Sungang railway station

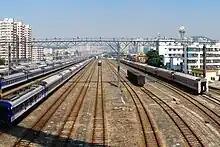
Some of the tracks at Sungang station in December 2010

Sungang railway station, formerly "Shenzhen North railway station," is a freight station in Luohu District of Shenzhen, Guangdong, China. The current station was opened in June 1973 and is on Guangshen railway and Jingjiu railway.